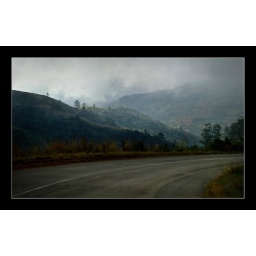
A picture taken from a car in motion, moving down a mountain in Mpumalanga, South Africa.